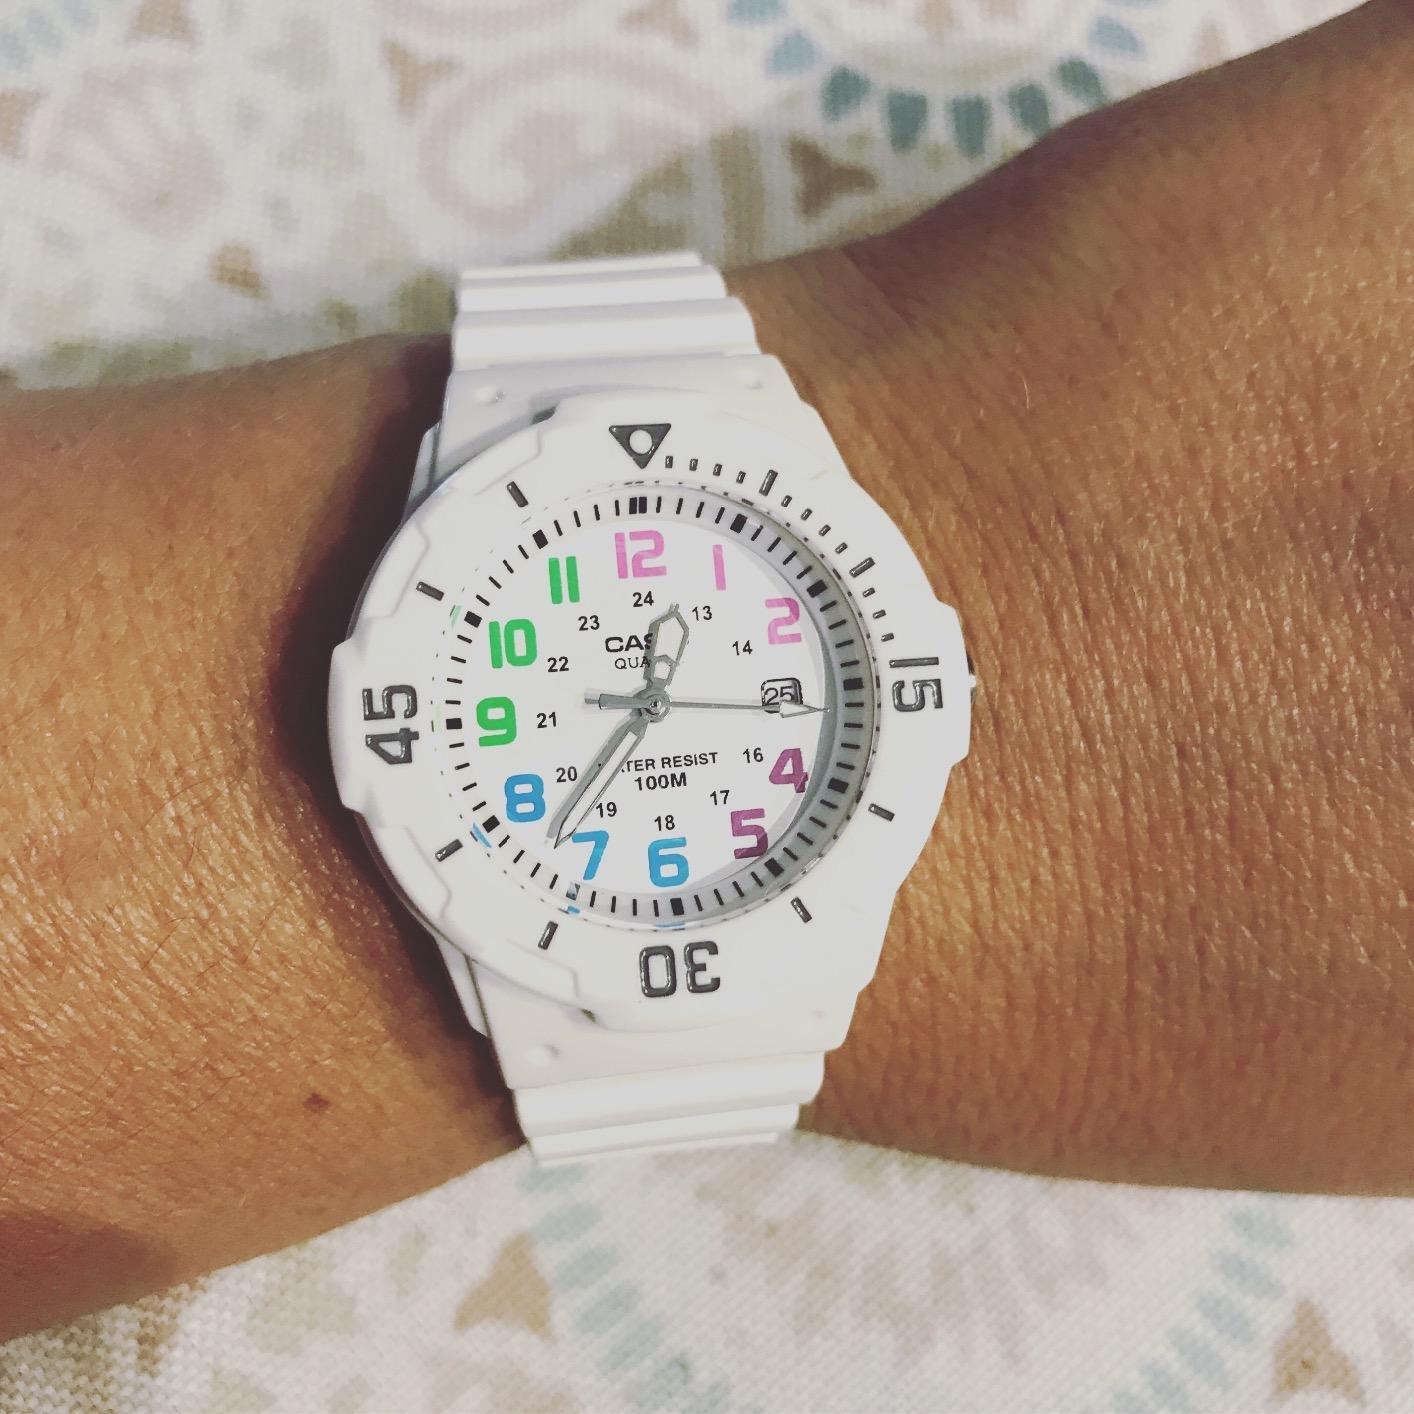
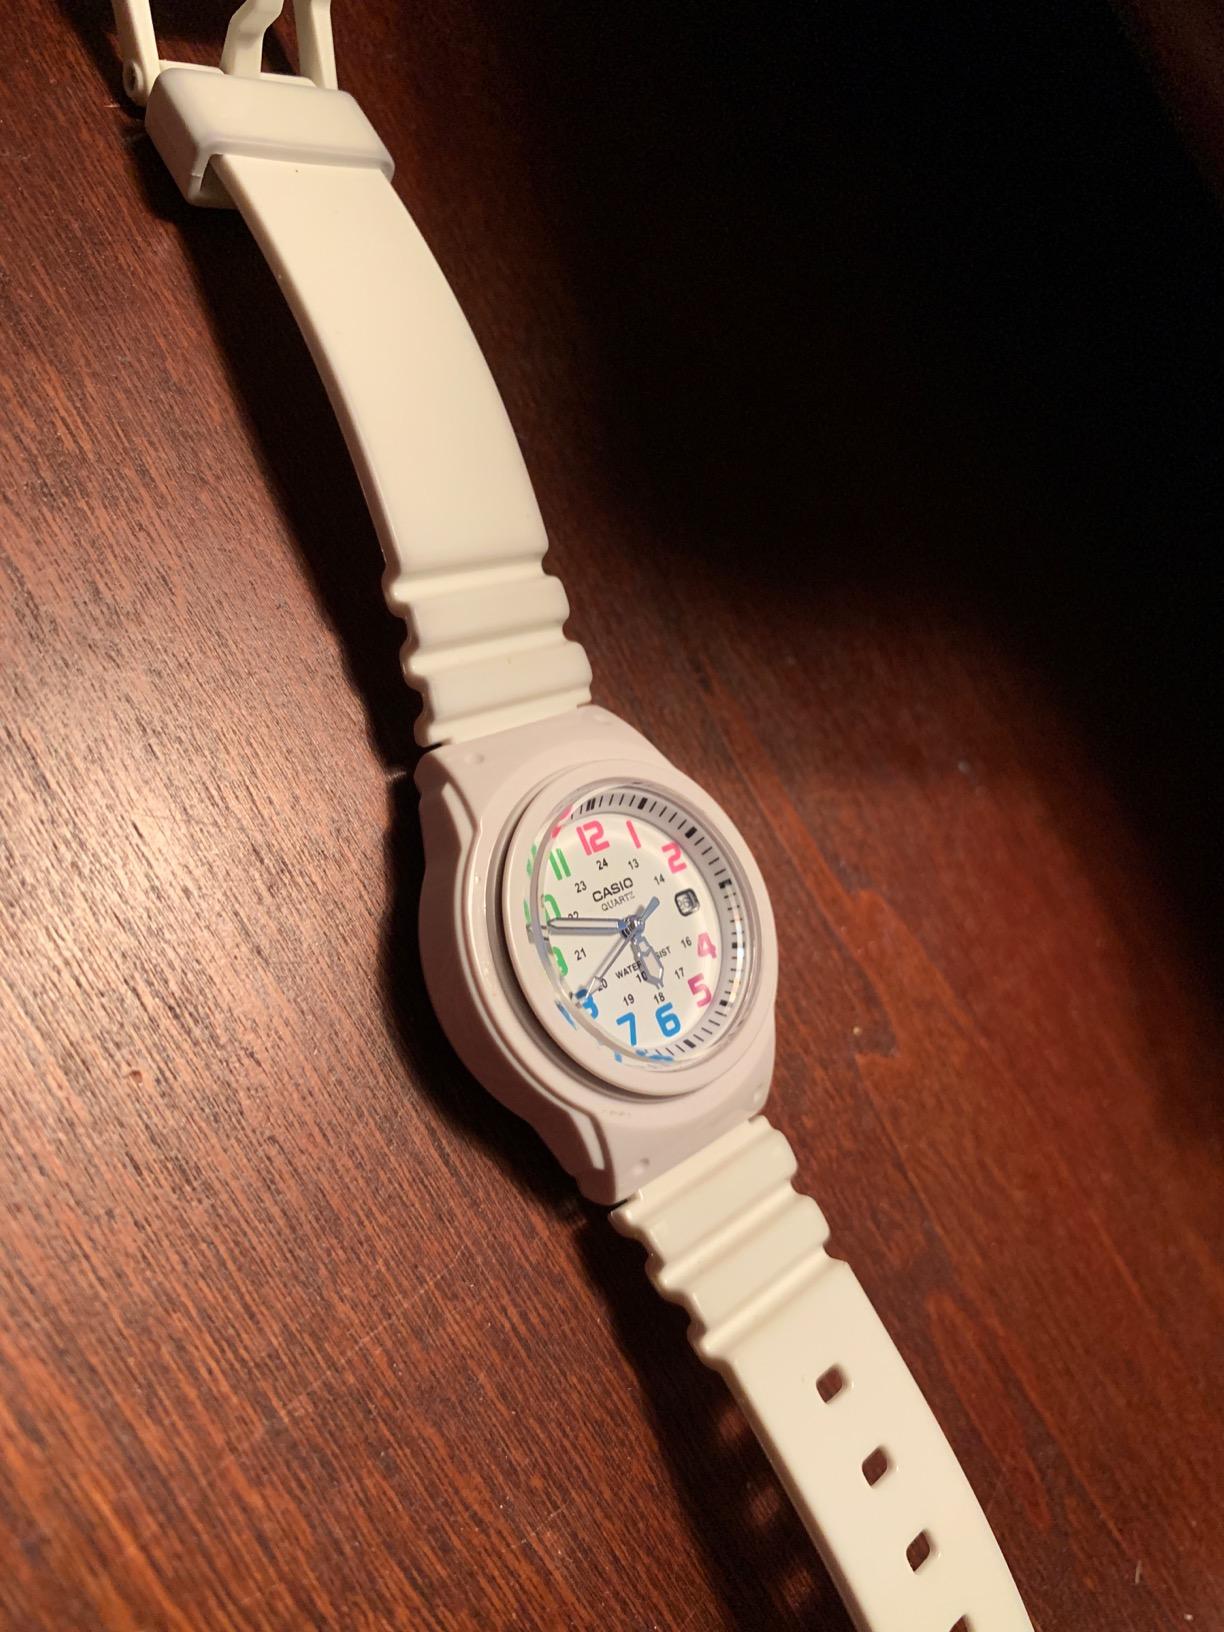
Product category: accessories_watch
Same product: yes